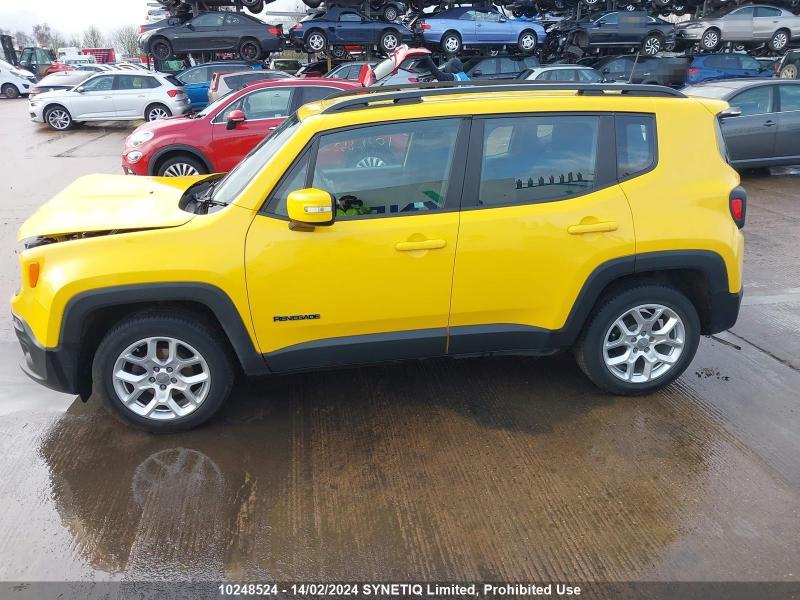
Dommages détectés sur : capot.
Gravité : mineur